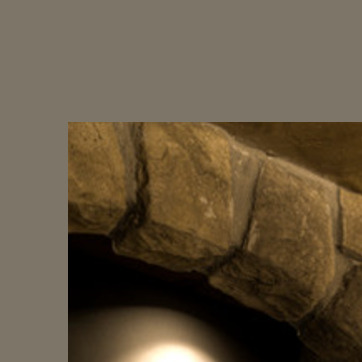
Material: stone